FC Dnipro Cherkasy

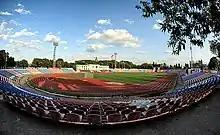
Tsentralnyi Stadion in Cherkasy

History of the club is closely entwined with history of central stadium in Cherkasy. Before 1957 in Cherkasy existed 10 stadiums with football fields the bigger being "Kharchovyk" (5,000), "Avanhard/Trud" (2,500), "Vodnyk" (1,500). Before the World War II on territory of Ukraine, all important football games in Cherkasy used to take place at Kharchovyk ("Food-provider") Stadium, however due to combat actions the stadium of Cherkasy Refined Sugar Factory was destroyed. Following the war and until early 1950s, the main city stadium became Vodnyk. In 1952 after debut of the Soviet Olympic team at the Olympics in Helsinki, the Communist Party of the Soviet Union made emphasis on mass involvement in sports. The archive documents show that on 15 September 1955 there were allocated to local sports society "Kolhospnyk" in connection of building a local central stadium in place of Vodnyk and in two years the city authorities majestically opened a fine football arena of VSS "Kolhospnyk" with capacity of 15,000 spectators. On 9 November 1957 the new stadium hosted a first exhibition game between Dinamo (from Kyiv) and local Kolhospnyk.